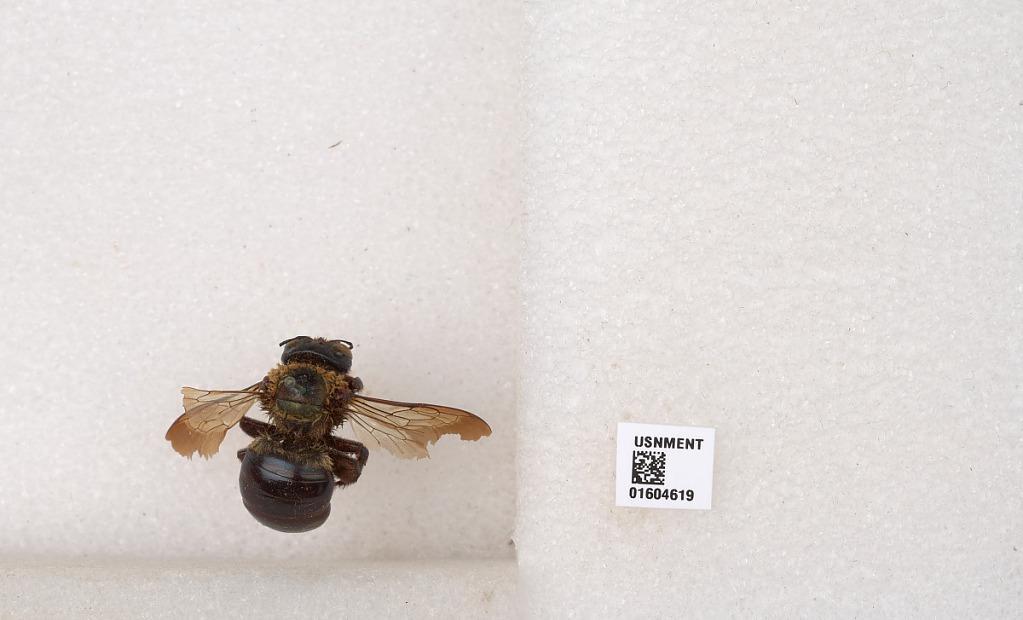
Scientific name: Xylocopa (Xylocopoides) virginica virginica (Linnaeus)